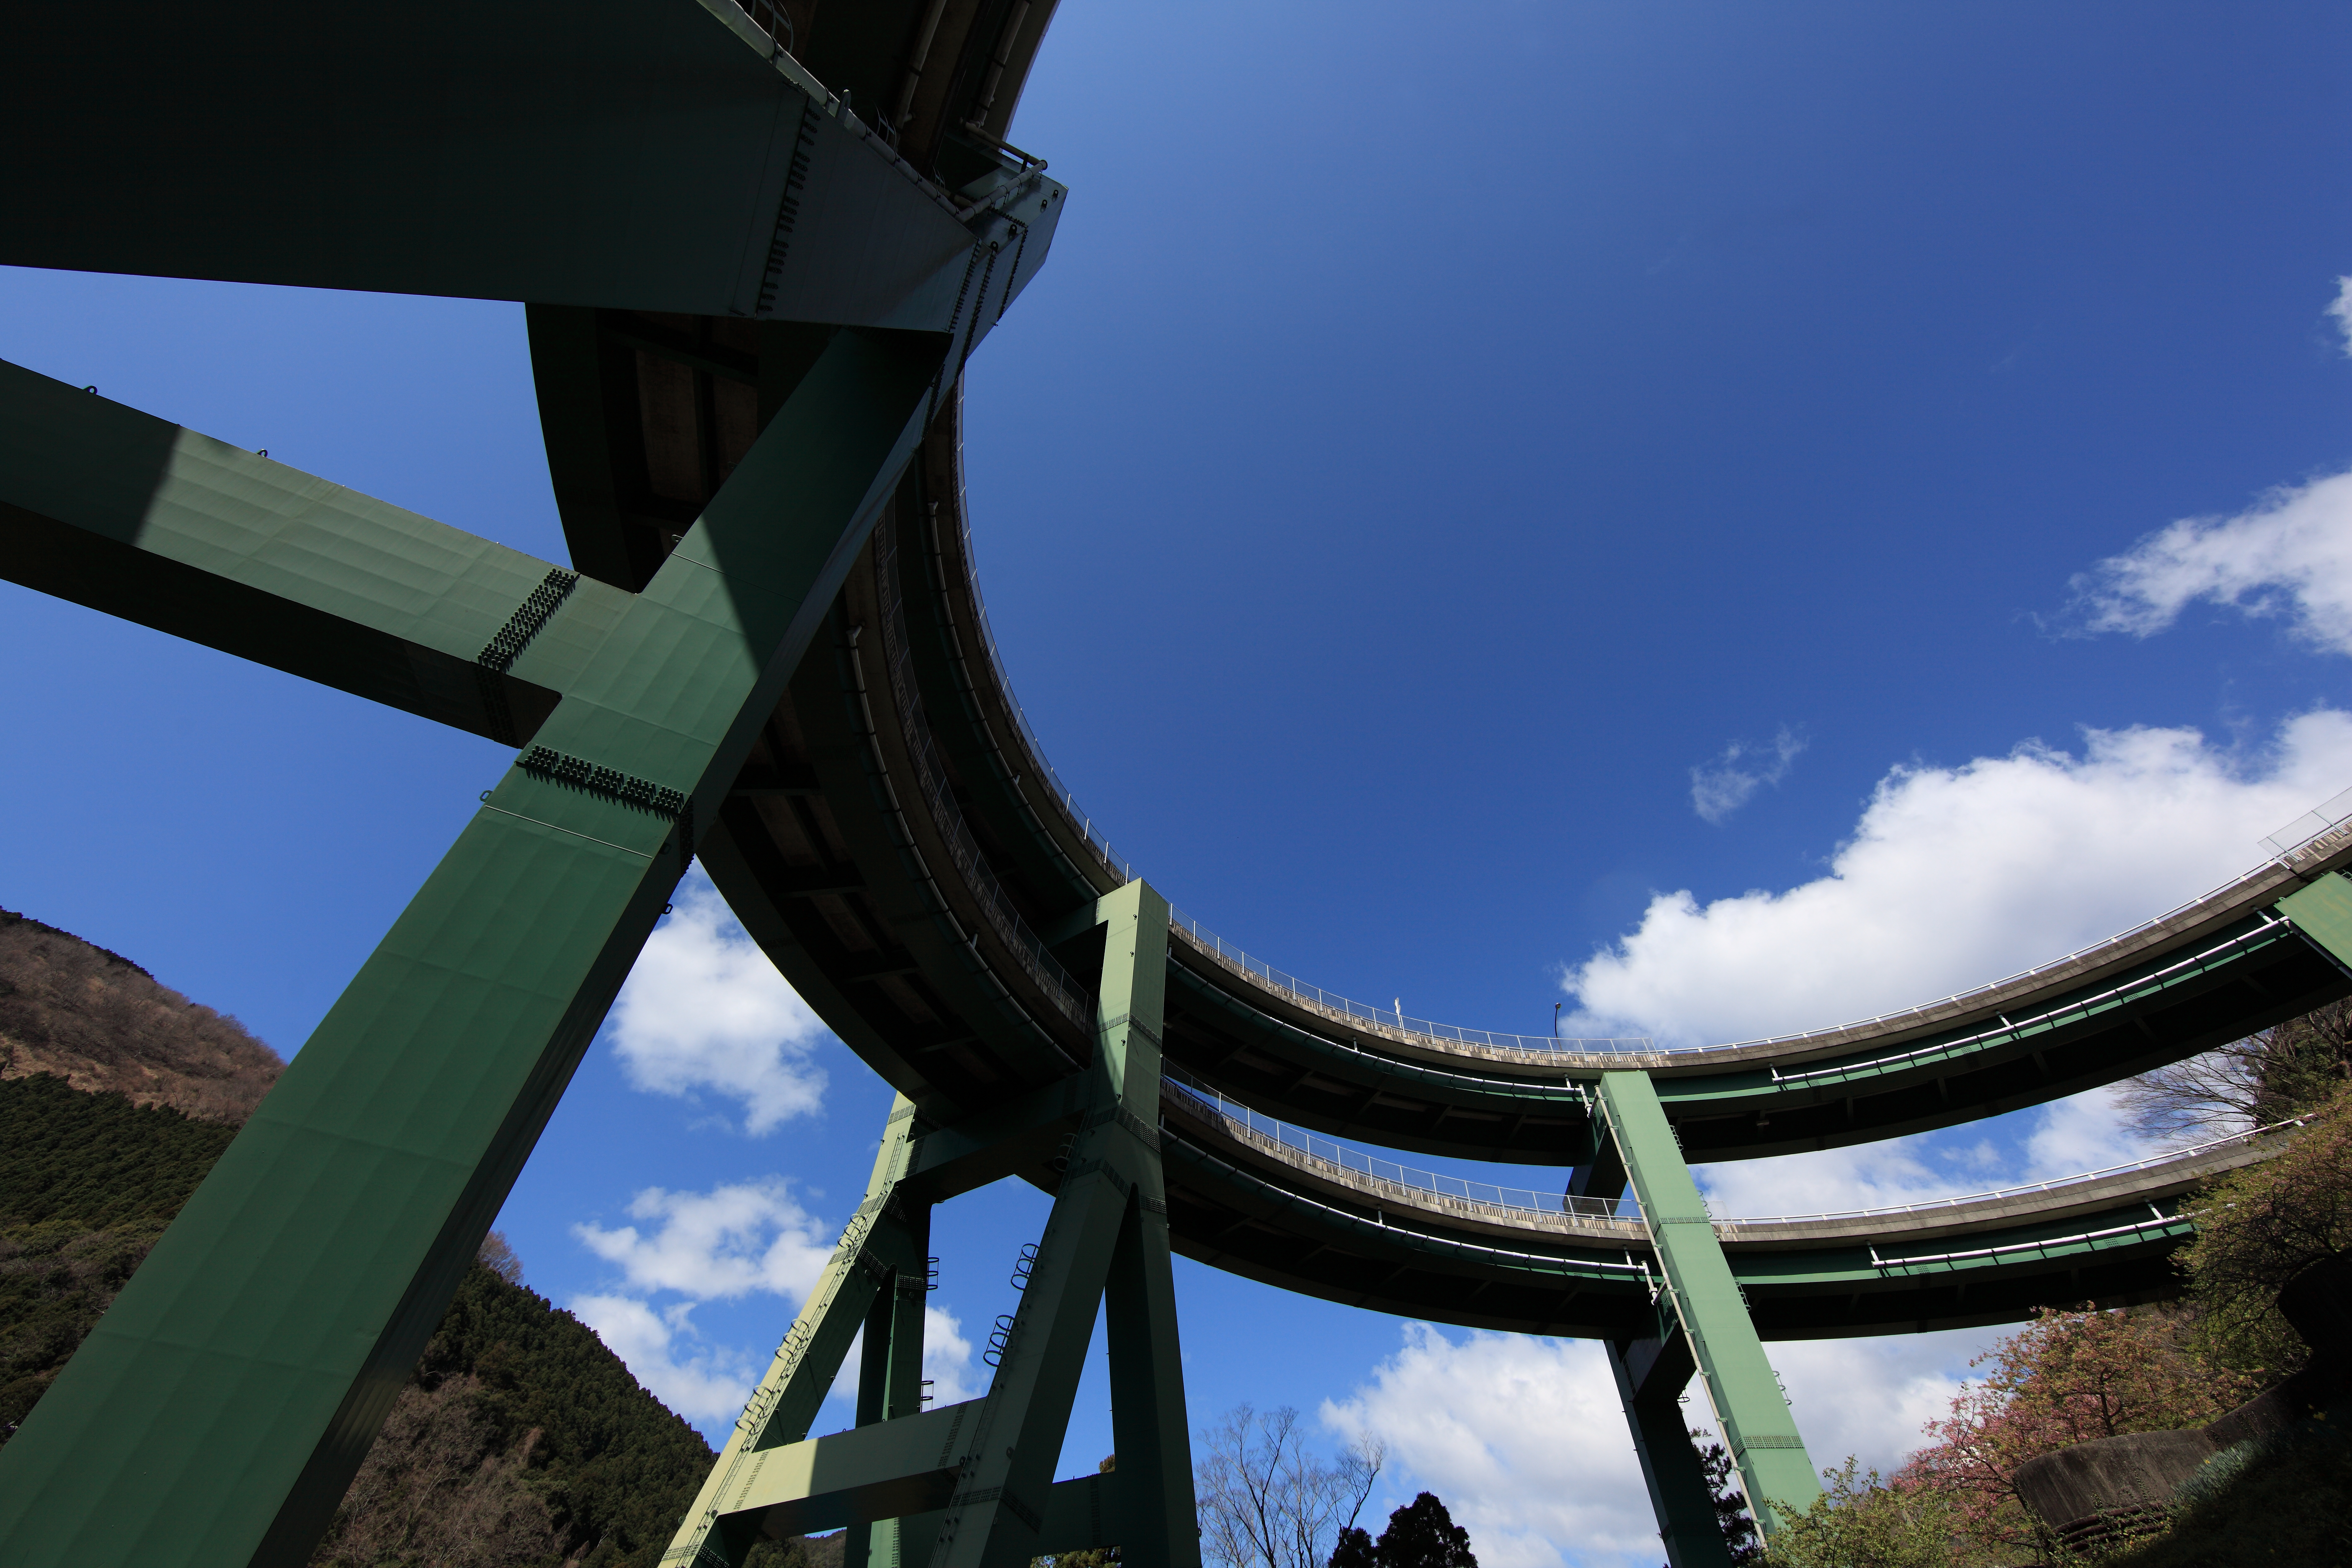
architecture, structure, sky, bridge, recreation, reflection, high, amusement park, park, landmark, blue, roller coaster, 5d, hires, markii, loop, hi, res, resolution, canonef14mmf28liiusm, kawazu, kawadu, screenshot, amusement ride, outdoor recreation, atmosphere of earth, nonbuilding structure